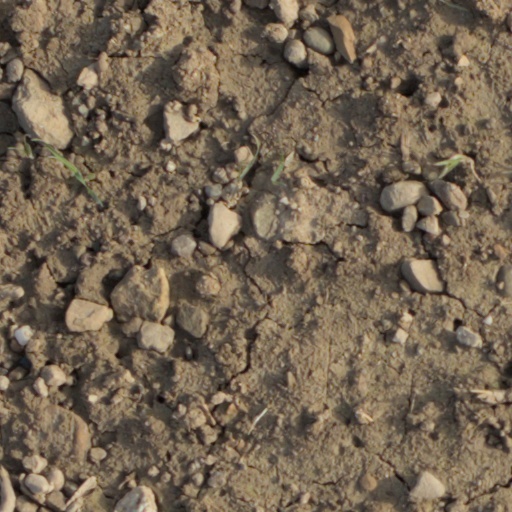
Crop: wheat